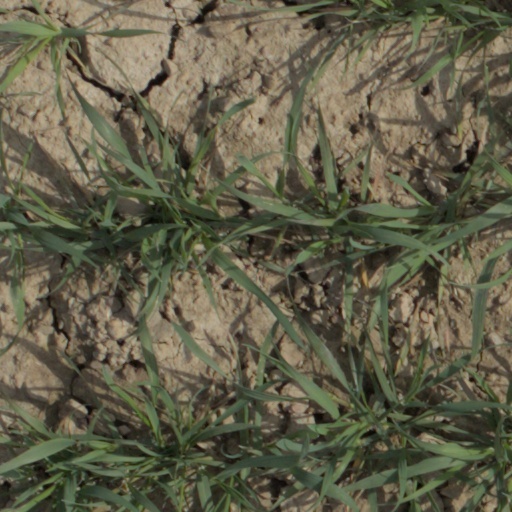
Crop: wheat